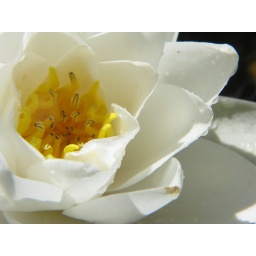
Macro shot of white water lily in my parent's pond. Taken just before noon... so in bright nearly impossible sunshine!